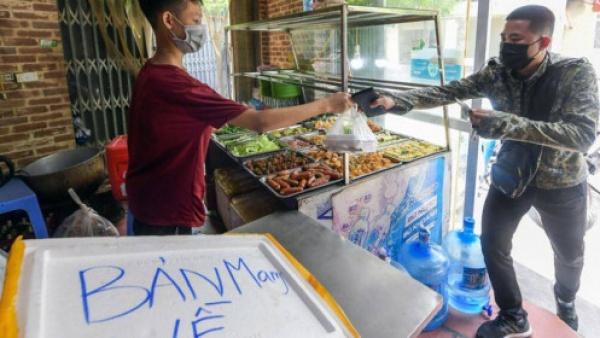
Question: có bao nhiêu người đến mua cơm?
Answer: một người